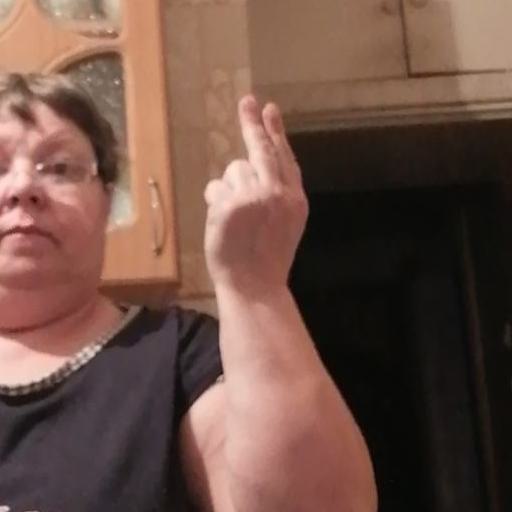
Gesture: two_up_inverted